1,4-Dioxin

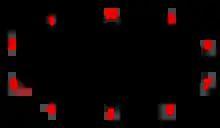
Figure 1: The skeletal formula and substituent numbering scheme of dibenzo-1,4-dioxin, the parent compound of PCDDs

The word "dioxin" can refer in a general way to compounds which have a dioxin core skeletal structure with substituent molecular groups attached to it. For example, dibenzo-1,4-dioxin is a compound whose structure consists of two benzo- groups fused onto a 1,4-dioxin ring.